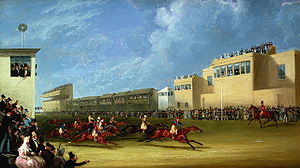
Ascot Gold Cup
The Ascot Gold Cup i 1834.
Ascot Gold Cup er et britisk hestevæddeløb for gruppe 1 galopheste. Hestene skal løbe 4.023 meter, og de skal minimum være fire år gamle.